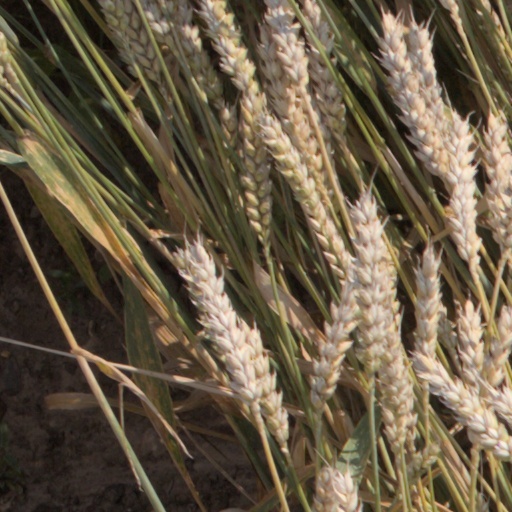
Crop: wheat